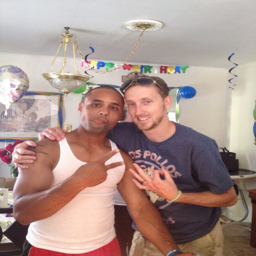
he came over early to give his friend before his bash .